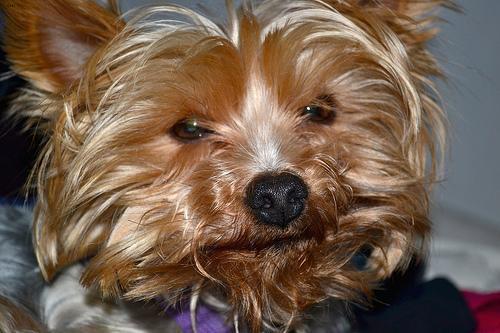
yorkshire terrier